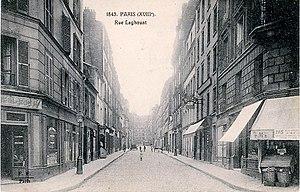
Carte postale - 1843. Paris (XVIIIe). Rue Laghouat
L'Œuvre de l'hospitalité de nuit était une société philanthropique de charité publique française, fondée en 1878 pour loger temporairement les sans-abri à Paris.